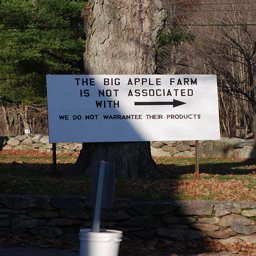
A white sign mounted in a park near a tree.
The in the lot points to the apple farm.
A sign regarding an apple farm is anchored by a bucket.
A large sign is posted to disassociate one product from another company's product.
A white and black sign informing visitors a farm is not associated with a business near by.